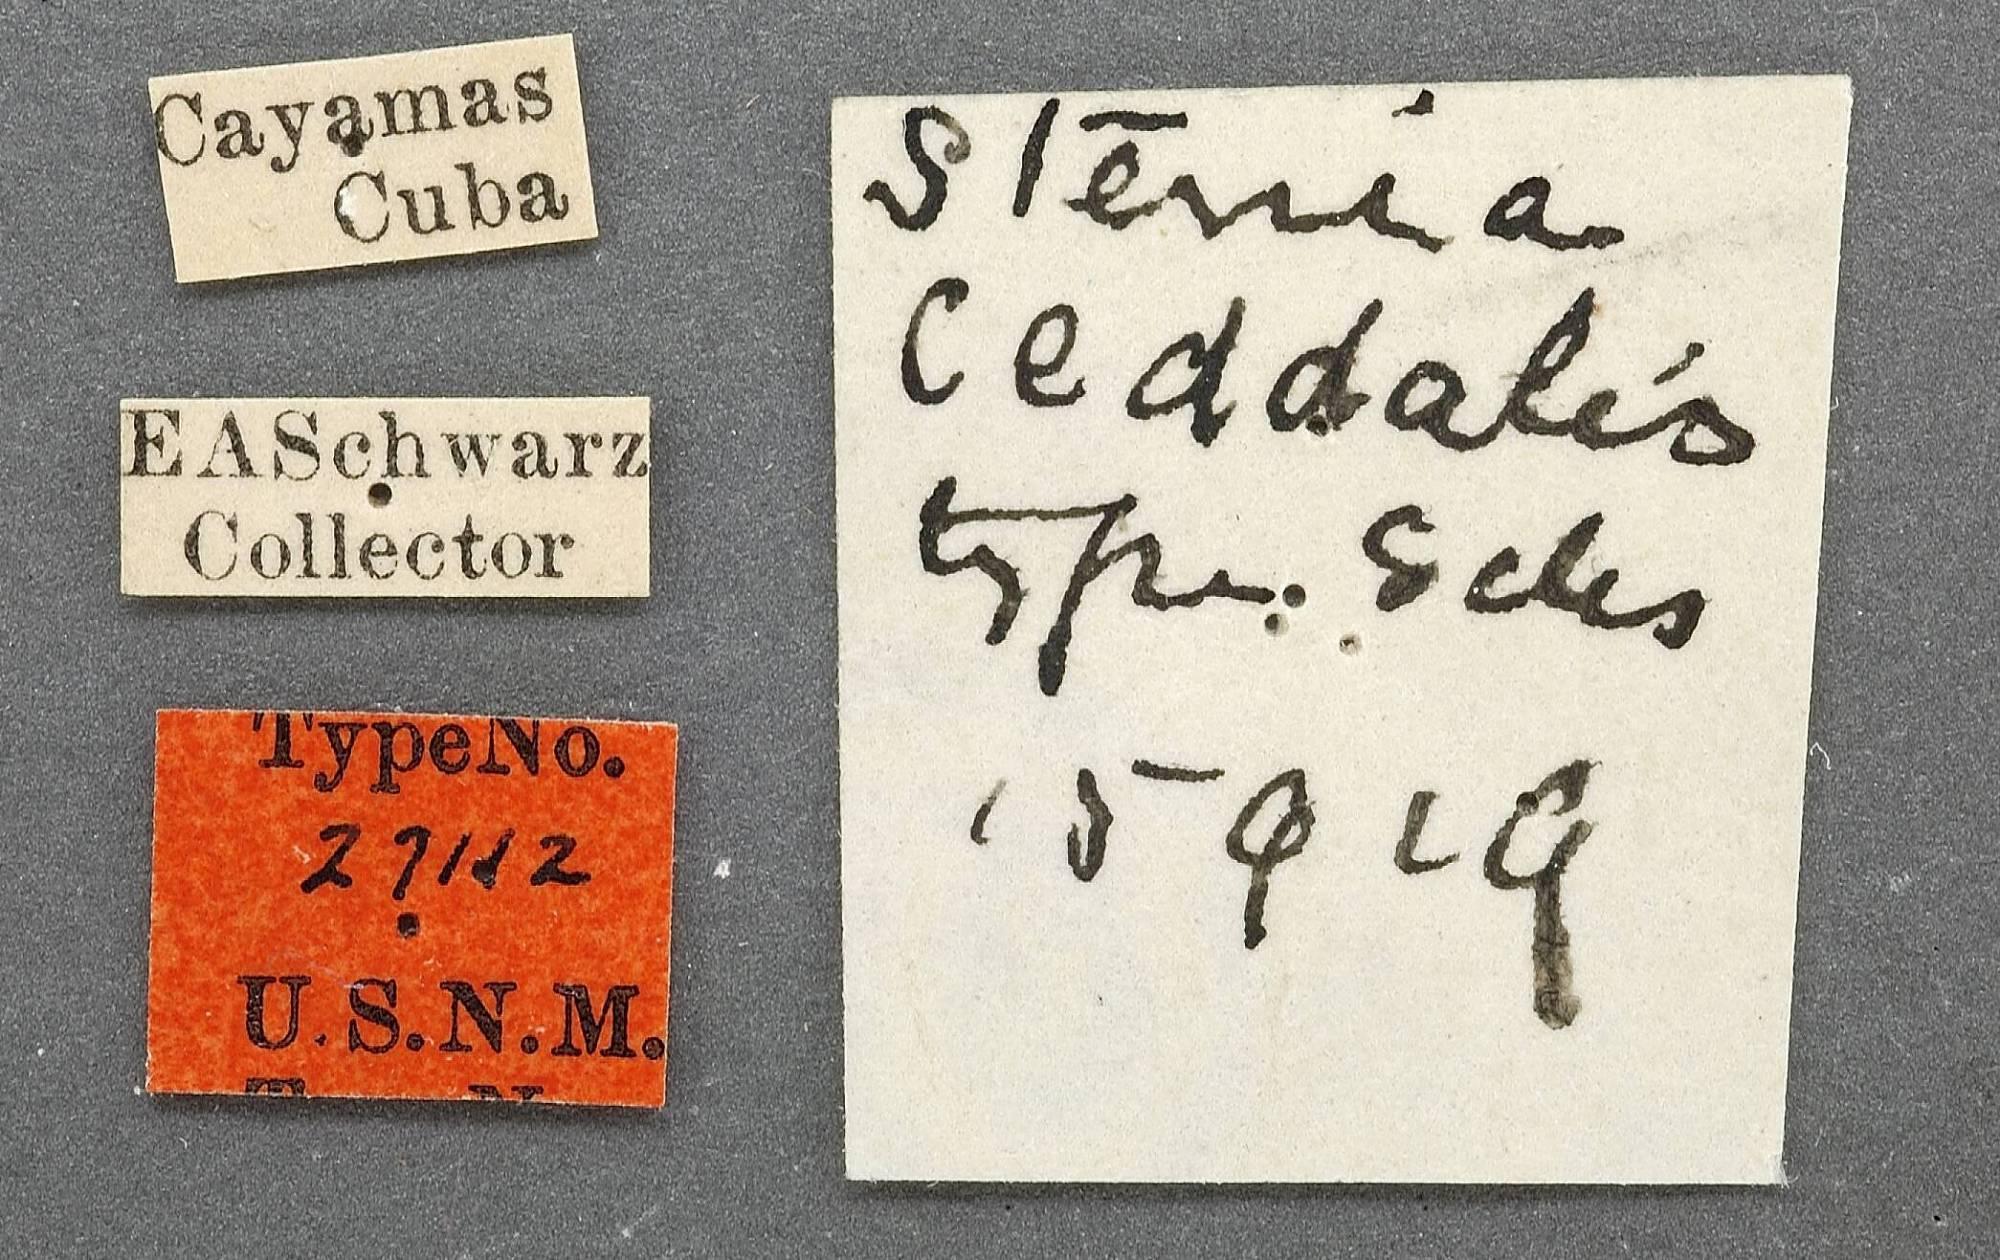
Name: Stenia ceddalis
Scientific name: Stenia ceddalis Schaus, 1924
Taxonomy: Animalia, Arthropoda, Insecta, Lepidoptera, Pyralidae
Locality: Cayamas, Granma, Cuba